List of European Court of Justice rulings

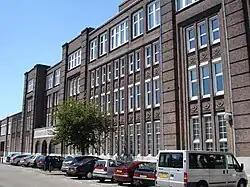
Office of the Rotterdamsche Droogdok Maatschappij shipbuilding company

'Goods' are "products which can be valued in money and which are capable, as such, of forming the subject of commercial transactions".